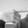
ASL letter: G